Lingayen–Lucena corridor

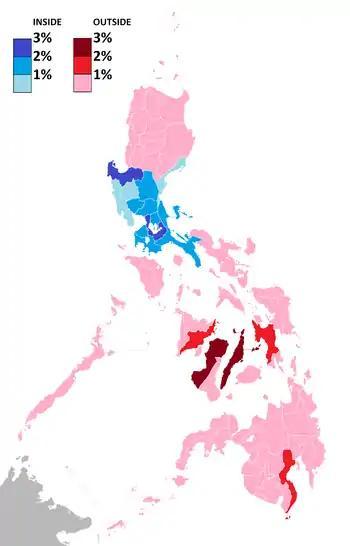
Provinces of the Philippines by percentage of the voting population as of 2010. Those within the corridor are in blue shades, and those outside of it in red shades.

The only post-People Power Revolution presidential election where the winner of the Corridor failed to win nationally was Fernando Poe, Jr. in 2004. In the thirteen provinces/regions of the corridor (Aurora, Bataan, Batangas, Bulacan, Cavite, Laguna, Metro Manila, Nueva Ecija, Pampanga, Quezon, Rizal, Tarlac, and Zambales), Poe won 40.8% of the total votes cast, or 4.65 million votes, 1.32 million more than did Gloria Macapagal-Arroyo, who won 29.2% or 3.33 million. GMA more than made up for this deficit in the Visayas.